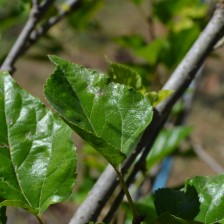
Variety: Kamphaengsaeng42